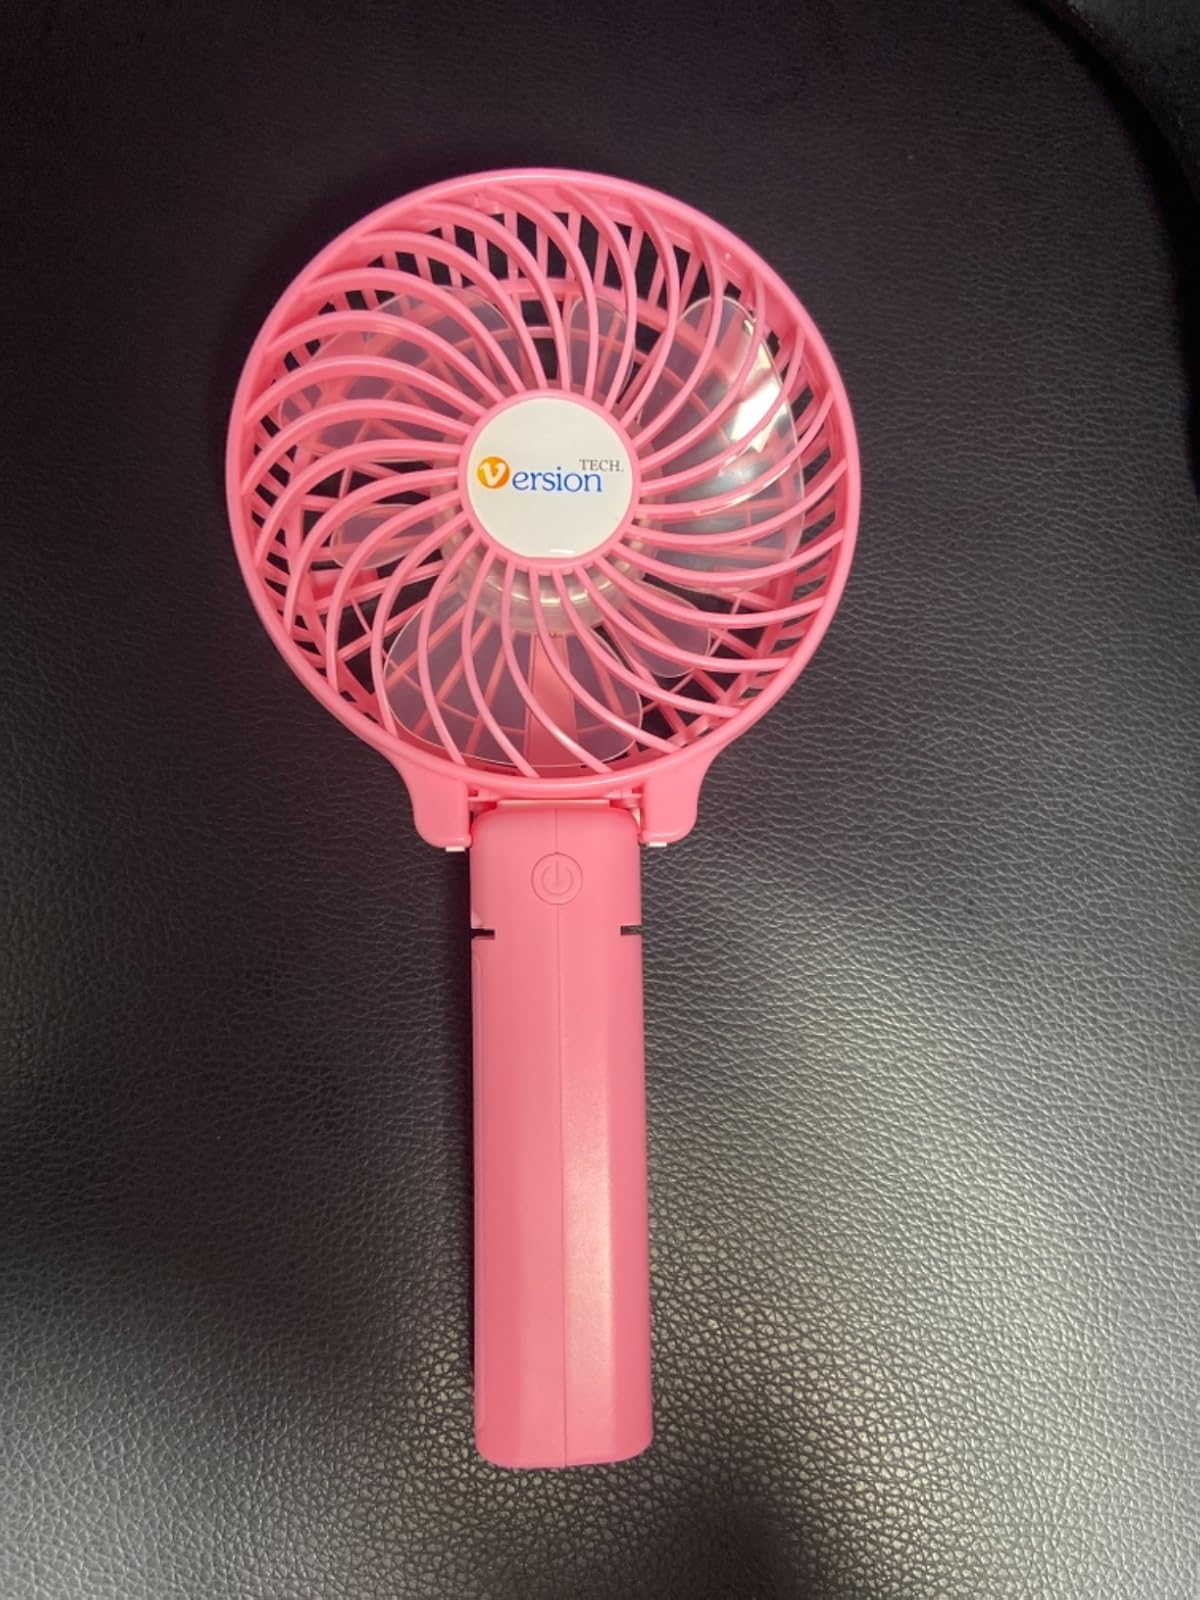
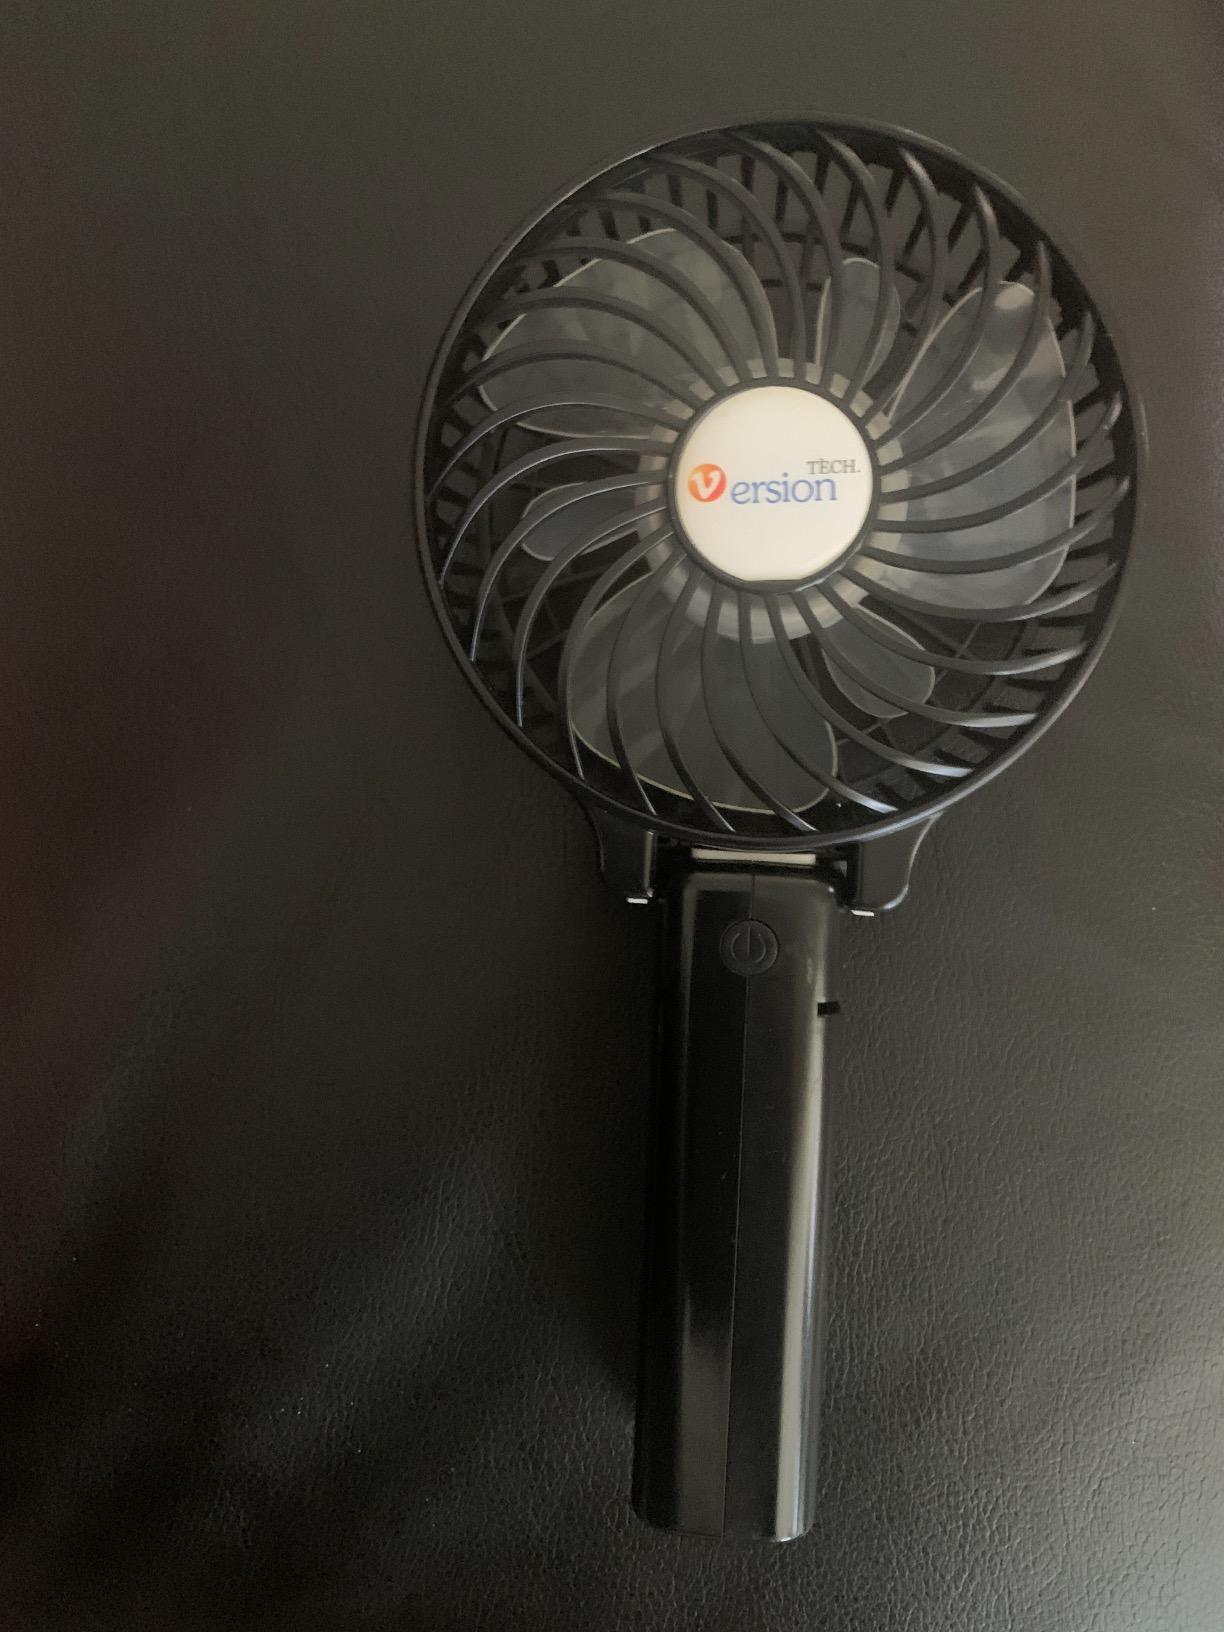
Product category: fan
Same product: no